Los Nogales

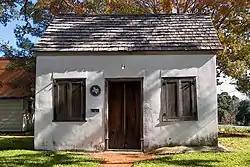
Los Nogales in 2012.

Los Nogales is a historic 1800s home, among the oldest structures still standing in Seguin, Texas and is the last remaining adobe constructed home in the city. It serves the community as a museum.